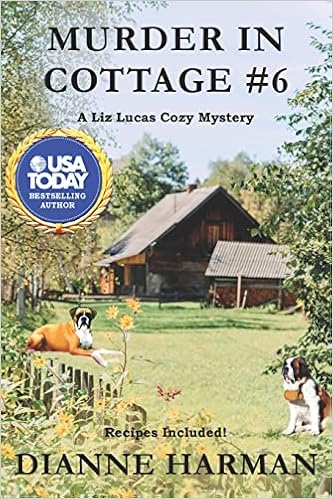
Murder in Cottage #6 (A Liz Lucas Cozy Mystery)
Category: Books
Review "I love the way Dianne Harman keeps me guessing right through the story. Even more than that, her work makes me feel at home. I have gotten to know her characters and look forward to each of her new books. Before reading the Cozy Mystery Series, I read her stories about the Coyote Motel and found that Ms. Harman was a serious contender for my reading time. With the Cozy Mystery Series. I could see a TV Series with Judy Dench as the 'Boomer' sleuth. So nice to pick up a new book that I am certain will transport me to a familiar place. Cedar Bay has become such a place for me. A place I always want to go back to. Keep 'em rolling off the presses Ms. Harman. You're my 'fave' boomer writer. Her people highlight what I love about America, especially small-town America. Just plain friendly, even in the mysterious, murderous situations in her Cozy Mystery Series."I just finished your second book in the Liz series about brandy dog and decided to read the entire series again. So I'm starting murder in cottage 6 tonight. Celeste Crosby From the Author LIZ LUCAS COZY MYSTERY SERIES: Murder in Cottage #6 Murder & Brandy Boy The Death Card Murder at the Bed & Breakfast The Blue Butterfly Murder at the Big T Lodge Murder in Calistoga Murder in San Francisco Murdered by Superstition Murdered by Prejudice Murdered by Success Murder in the Forest Murdered for Millions About the Author USA Today Bestselling Authorand Amazon All-Star, Dianne Harman, draws her stories and characters from adiverse business and personal background. She owned a national antique and artappraisal business for many years, left that industry, and opened two yogacenters where she taught yoga and certified yoga instructors.  She's traveled extensivelythroughout the world and loves nothing more than cooking with her husband, Tom,and playing with their boxer dog, Kelly. Being a dog lover and having attended numerous cooking schools,she couldn't resist writing about food and dogs. She's the author of severalcozy mystery series: Cedar Bay, Liz Lucas, High Desert, Midwest, CottonwoodSprings, and Chef Dani Rosetti. Most of these books contains recipes from hertravels. She is also the author of the award-winning suspenseful CoyoteSeries, Midlife Journey Series, Holly Lewis Mystery Series, Miranda RileyParanormal Cozy Mystery Series, and the Maria Rodriguez Mystery Series.  She hopes you enjoy thereads as much as she enjoyed the writes!
Features: A murdered mayor’s wife. Facials gone bad. Secrets at the spa.Liz, a widow, feels she’s been given a second chance at life by owning a successful spa located in a beautiful area on the Pacific coast north of San Francisco. The fact she’s found a romantic interest only adds to the new beginning. What could possibly go wrong? Well, for starters, discovering that a spa guest has been murdered.In order to save the spa’s reputation, Liz, along with her two dogs, Brandy Boy and Winston, has to find the killer. The cast of characters includes a handyman, spa employees, the bumbling police chief, the owner of Gertie’s Diner, the dead woman’s husband, his girlfriend, and a Tiffany glass collector. One of them committed the murder, but Liz has to find out who before it’s too late and she’s the next victim.This is the first book in the Liz Lucas Cozy Mystery Series by a two-time USA Today Bestselling Author. Download it now by scrolling up this page and clicking on the Buy or Read For Free button.